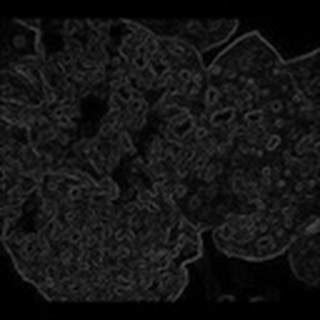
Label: cotton_powdery_mildew